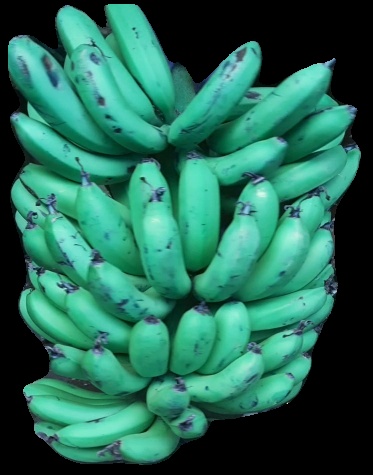
Variety: pachbale
Grade: grade1